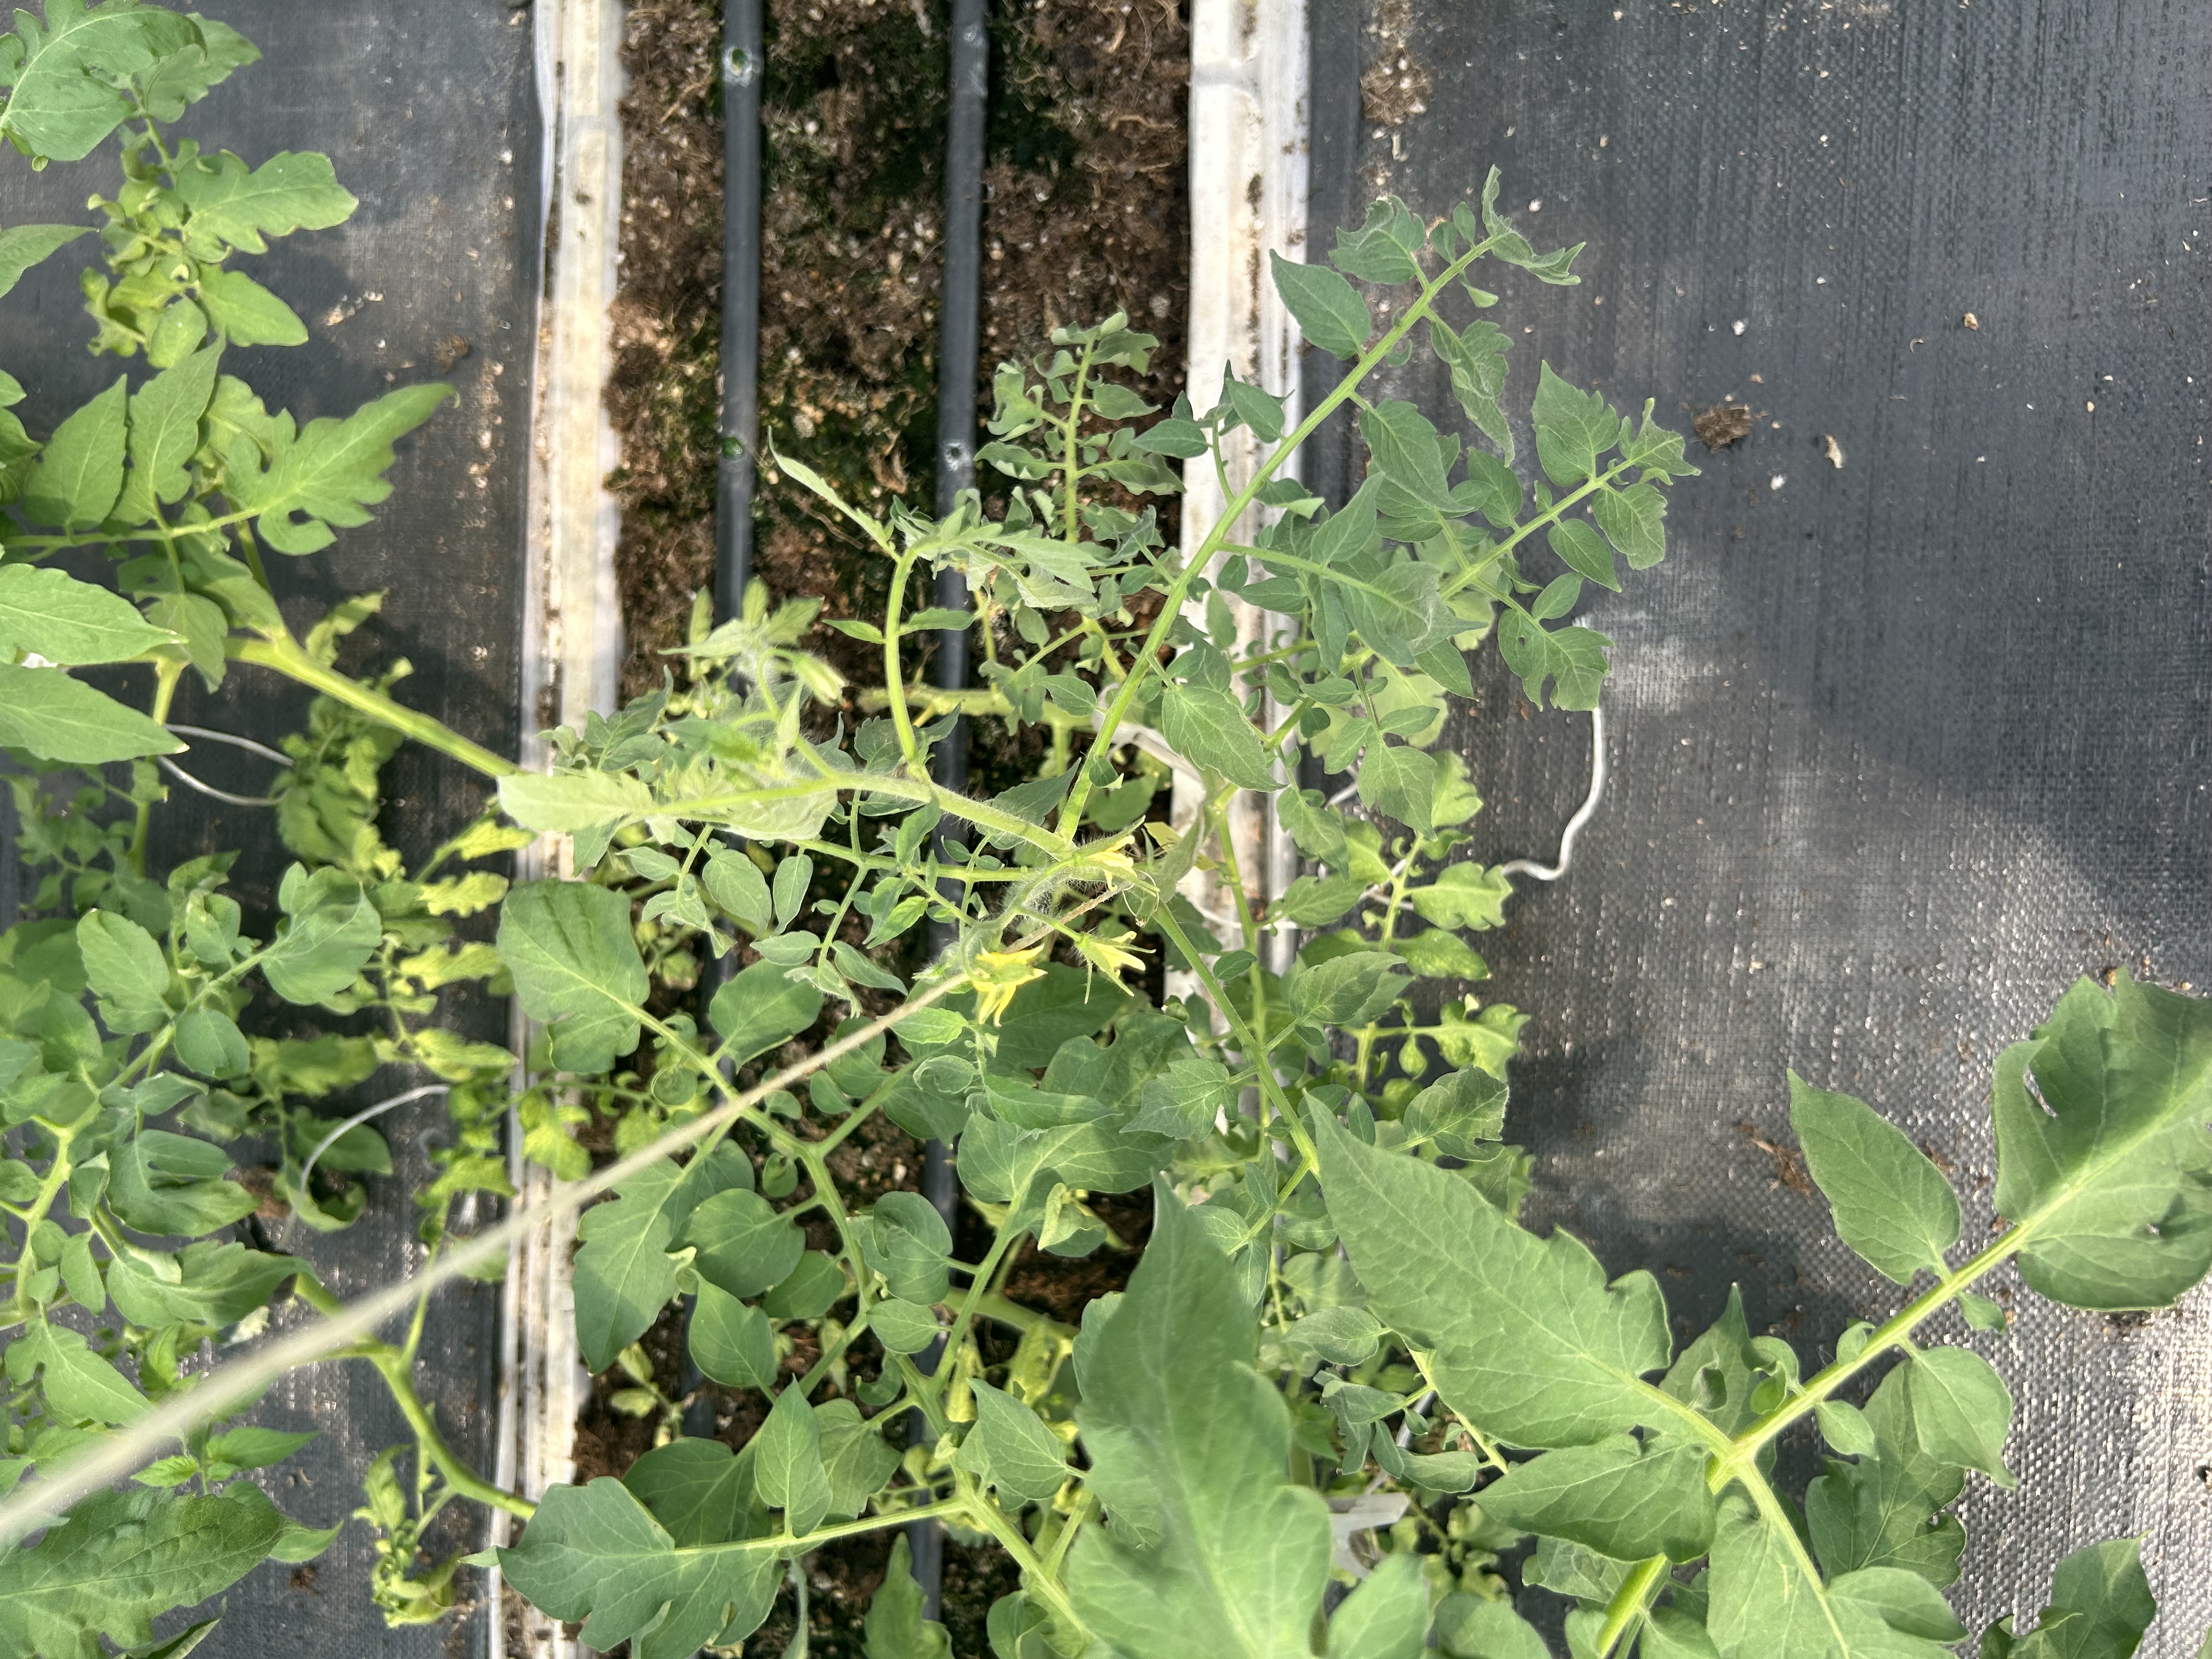
Disease: Wilt